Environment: real
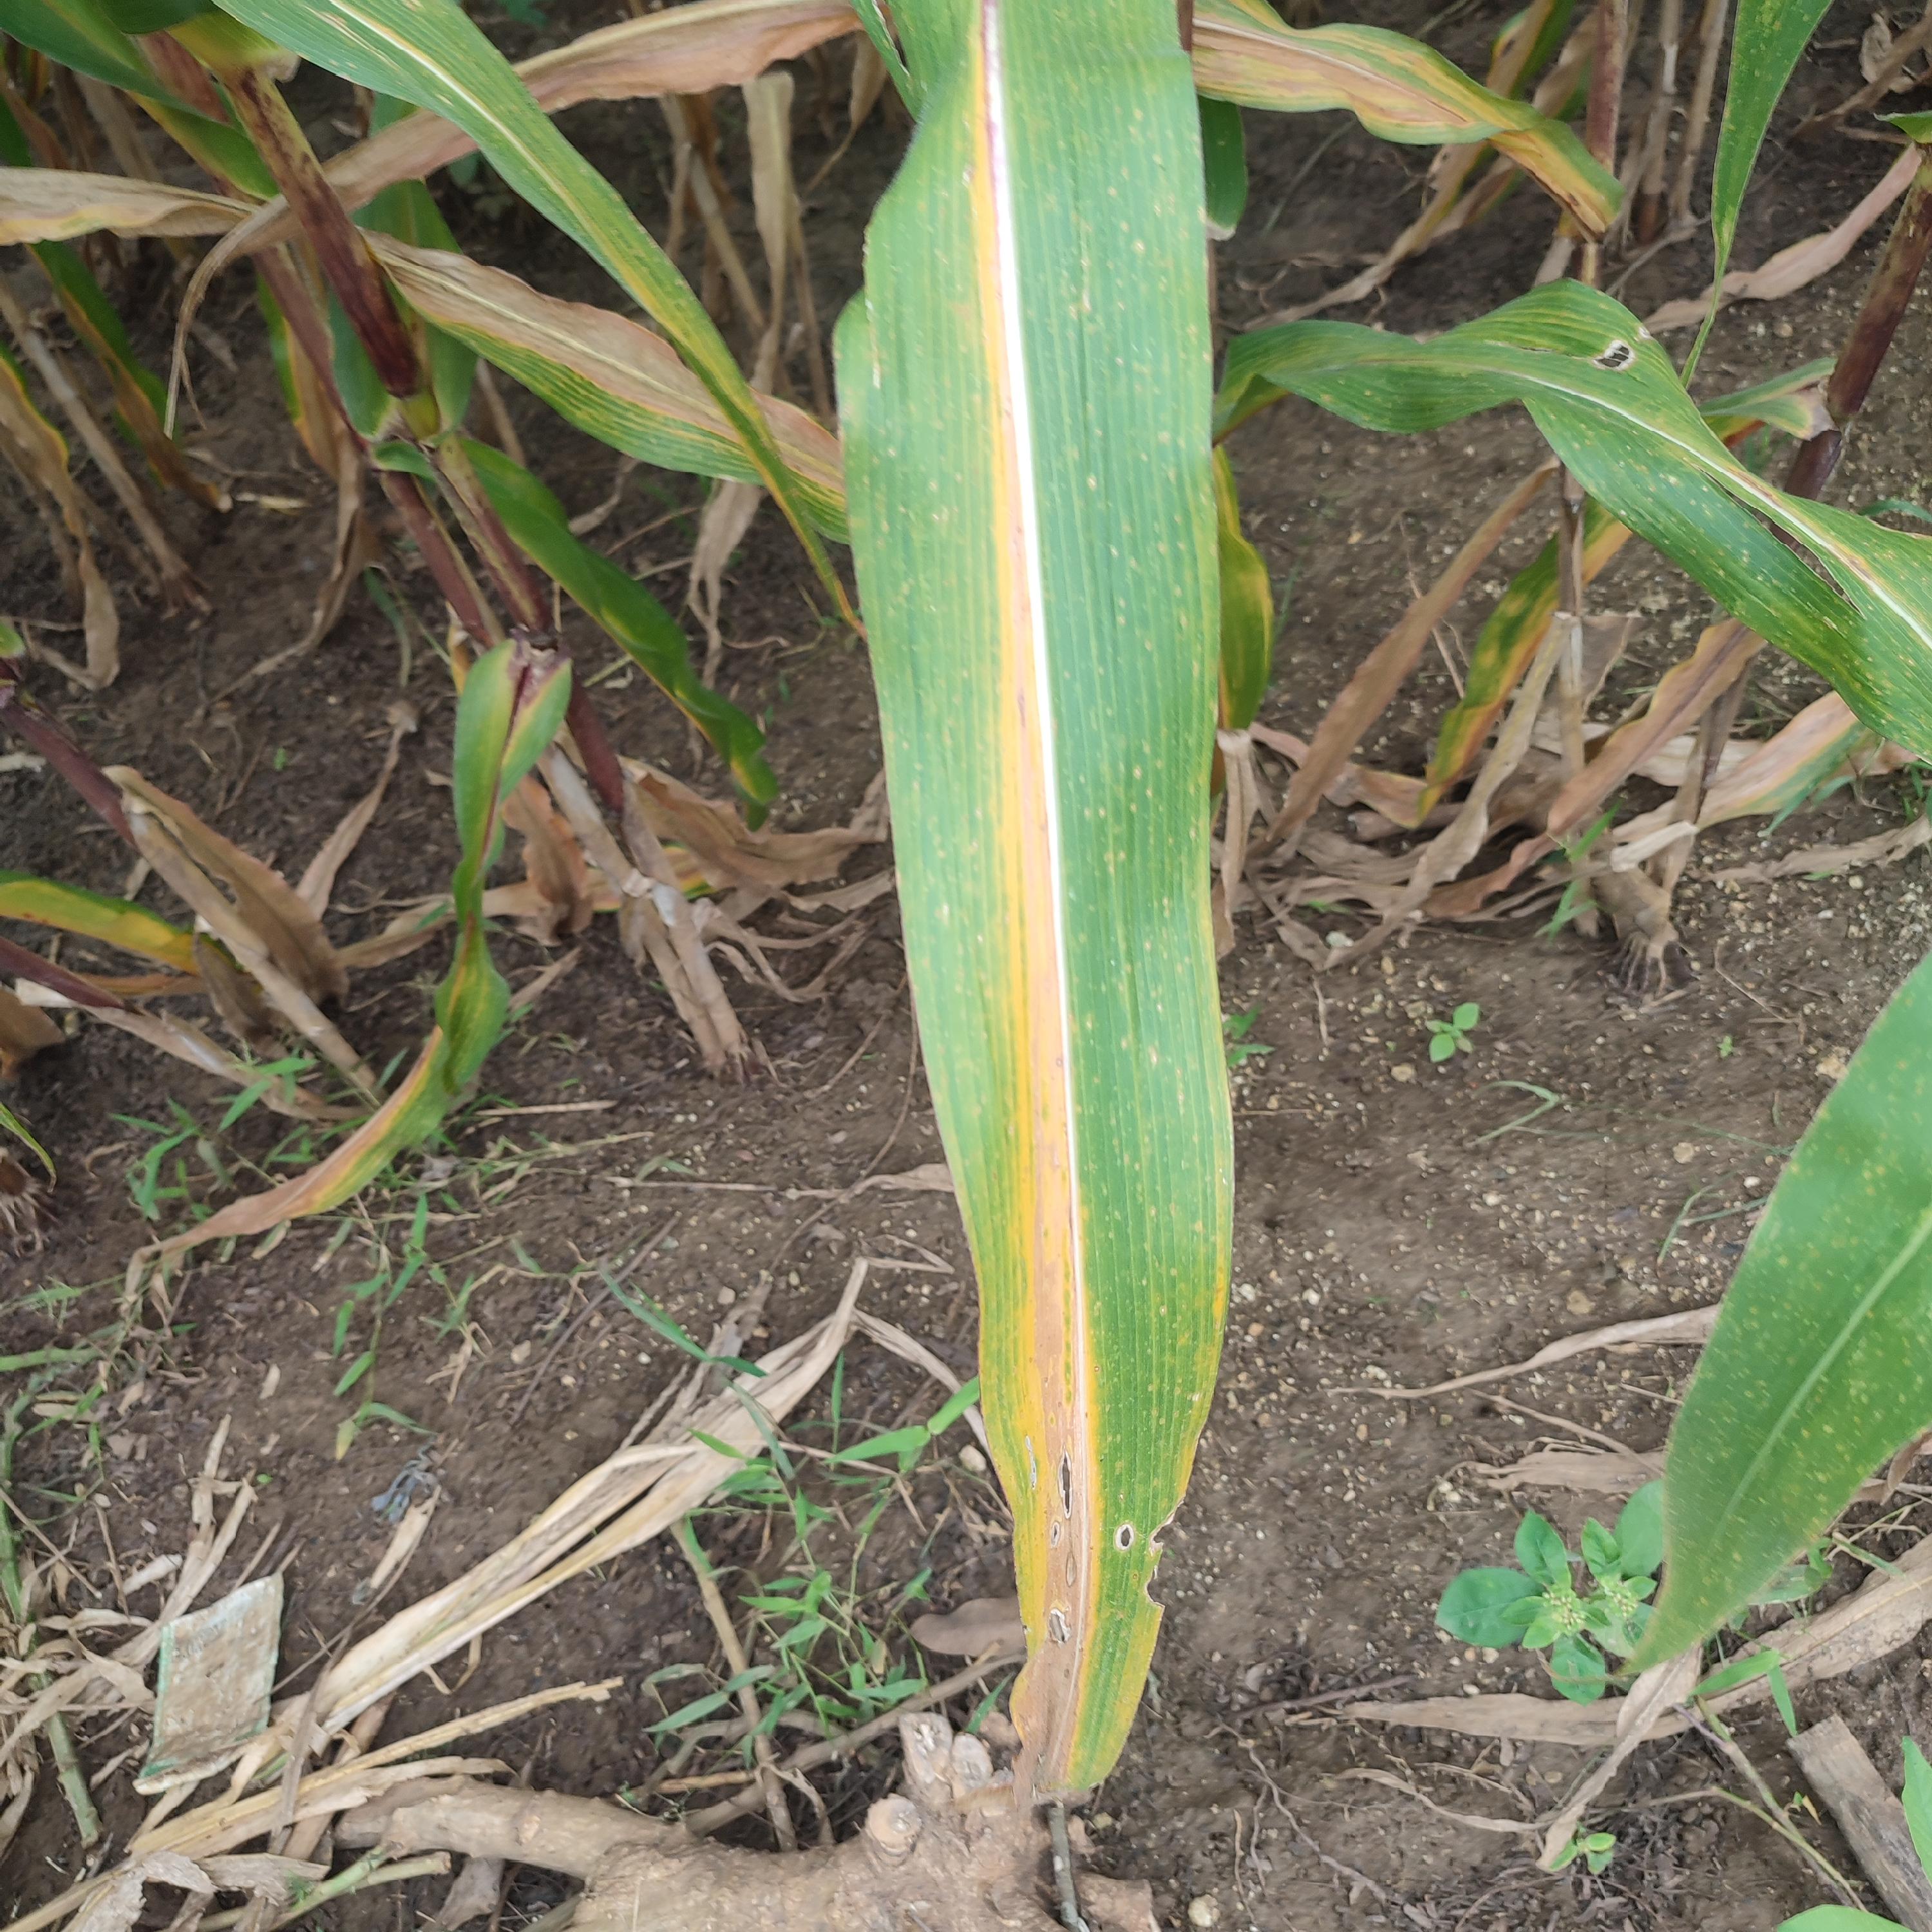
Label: nitrogen_deficiency